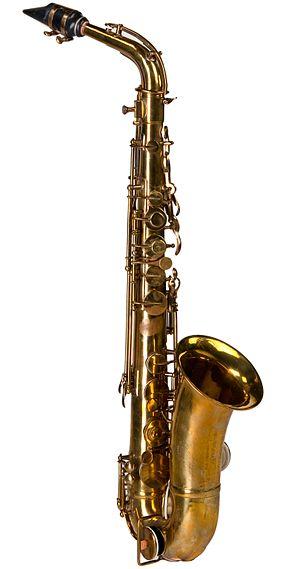
Antoine-Joseph Sax, mieux connu sous le nom d'Adolphe Sax, né le 6 novembre 1814 à Dinant, en Belgique, et mort le 7 février 1894 à Paris, est un facteur d'instrument de musique belge, surtout connu pour avoir inventé le saxophone et le saxhorn.